History of Guam

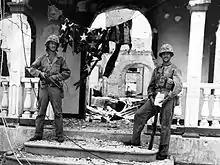
Marines before the ruins of the church in Hagåtña during the liberation of Guam in 1944.

During the course of the Spanish administration of Guam, lower birth rates and diseases reduced the population from 12,000 to roughly 5,000 by 1741. After 1695, Chamorus settled in five villages: Hagåtña, Agat, Umatac, Pago, and Fena. During this historical period, Spanish language and customs were introduced in the island and Catholicism became the predominant religion. The Spanish built infrastructures such as roads and ports, as well as schools and hospitals. Spanish and Filipinos, mostly men, increasingly intermarried with the Chamorus, particularly the new cultured or "high" people ("manak'kilo") or gentry of the towns. In 1740, Chamorus of the Northern Mariana Islands, except Rota, were moved from some of their home islands to Guam.